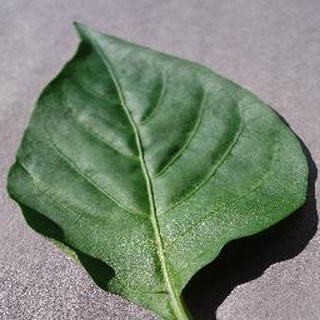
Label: healthy_bell_pepper